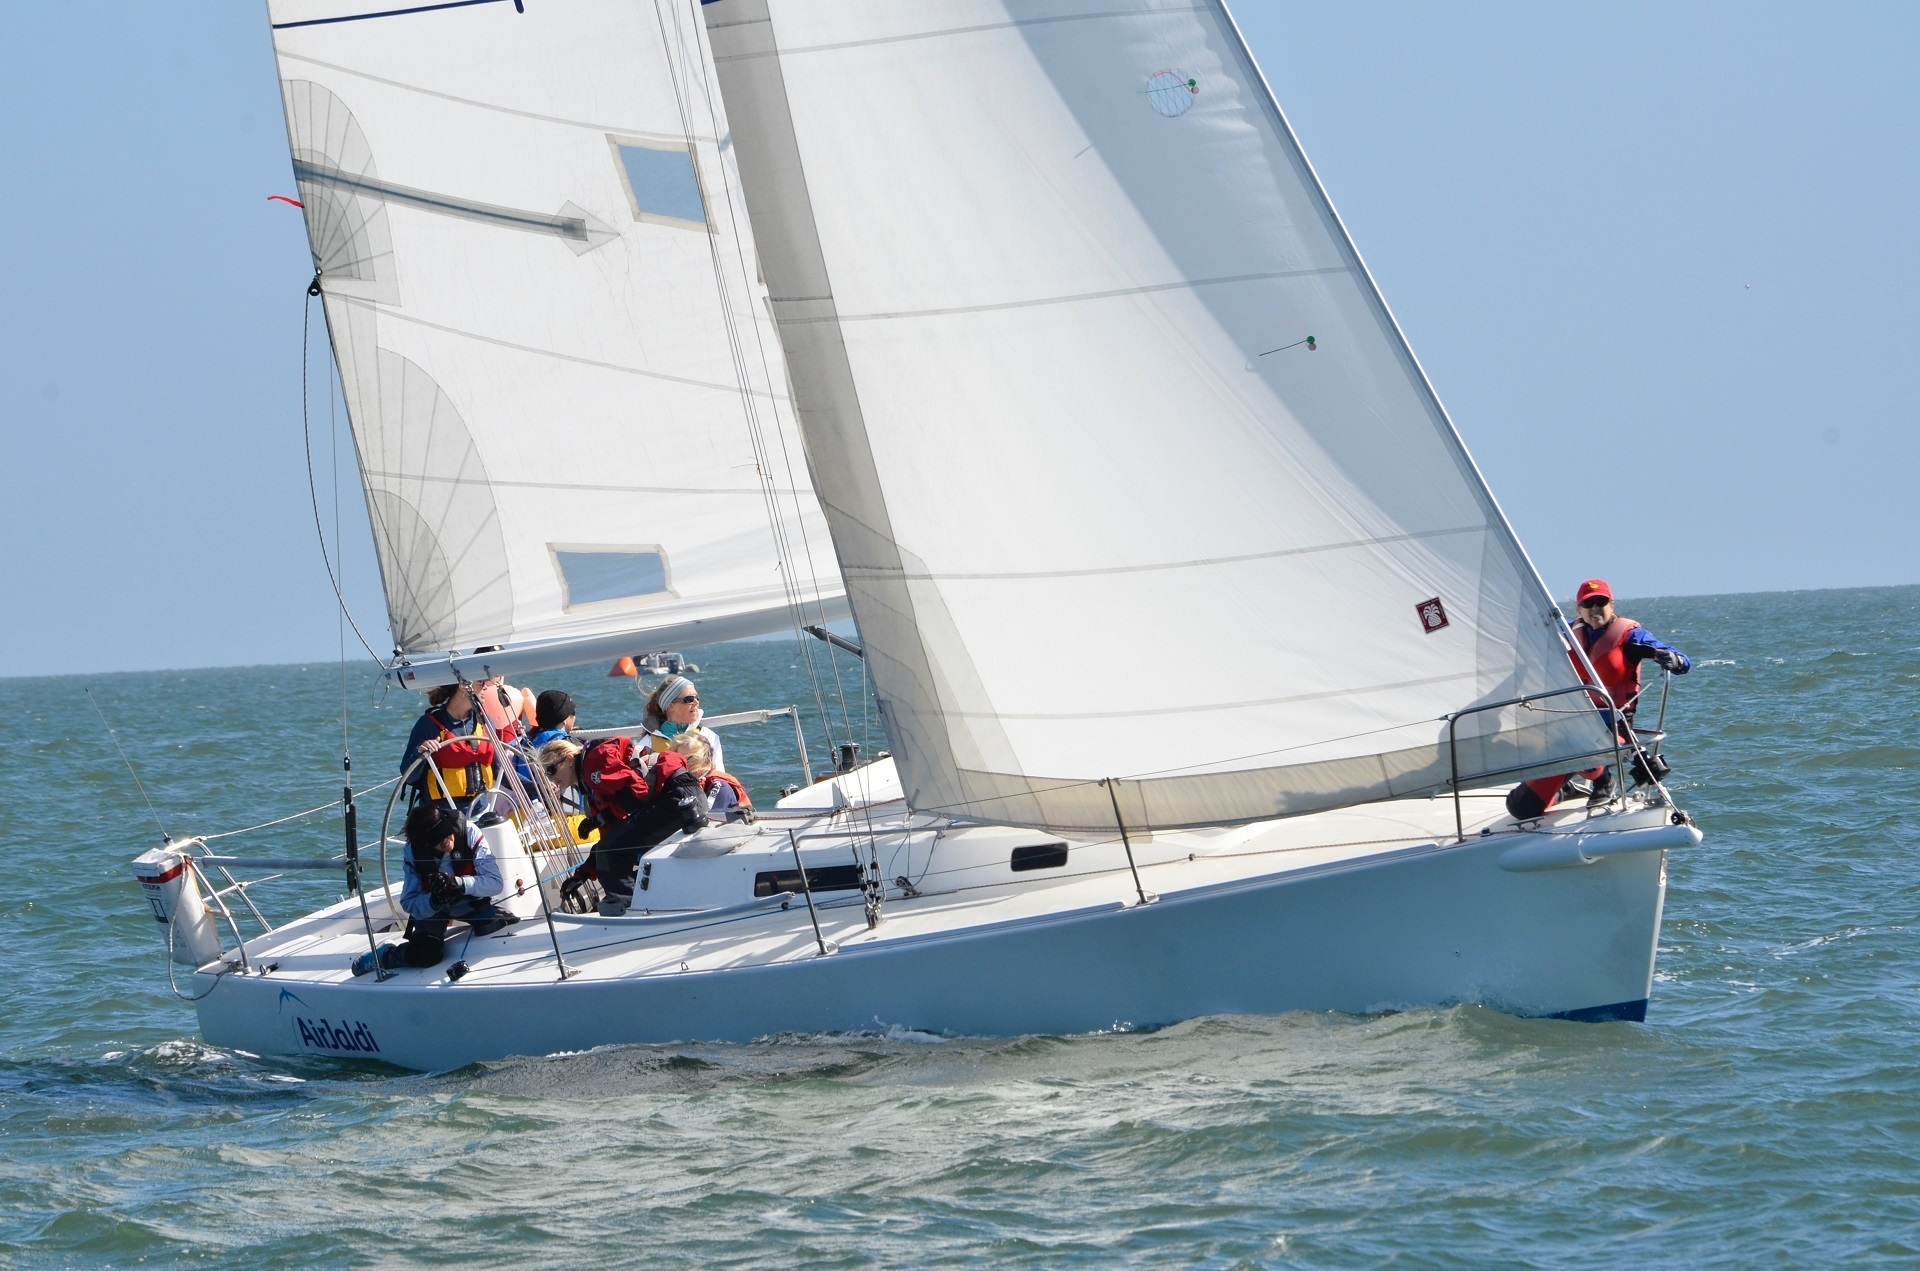
sea, water, ocean, sport, boat, wind, ship, recreation, vehicle, sailing, yacht, leisure, sailboat, fun, nautical, sports, sail, navigation, watercraft, scow, catamaran, sailing ship, dinghy, yacht racing, skiff, windsports, dinghy sailing, keelboat, sailboat racing